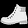
Label: Ankle boot